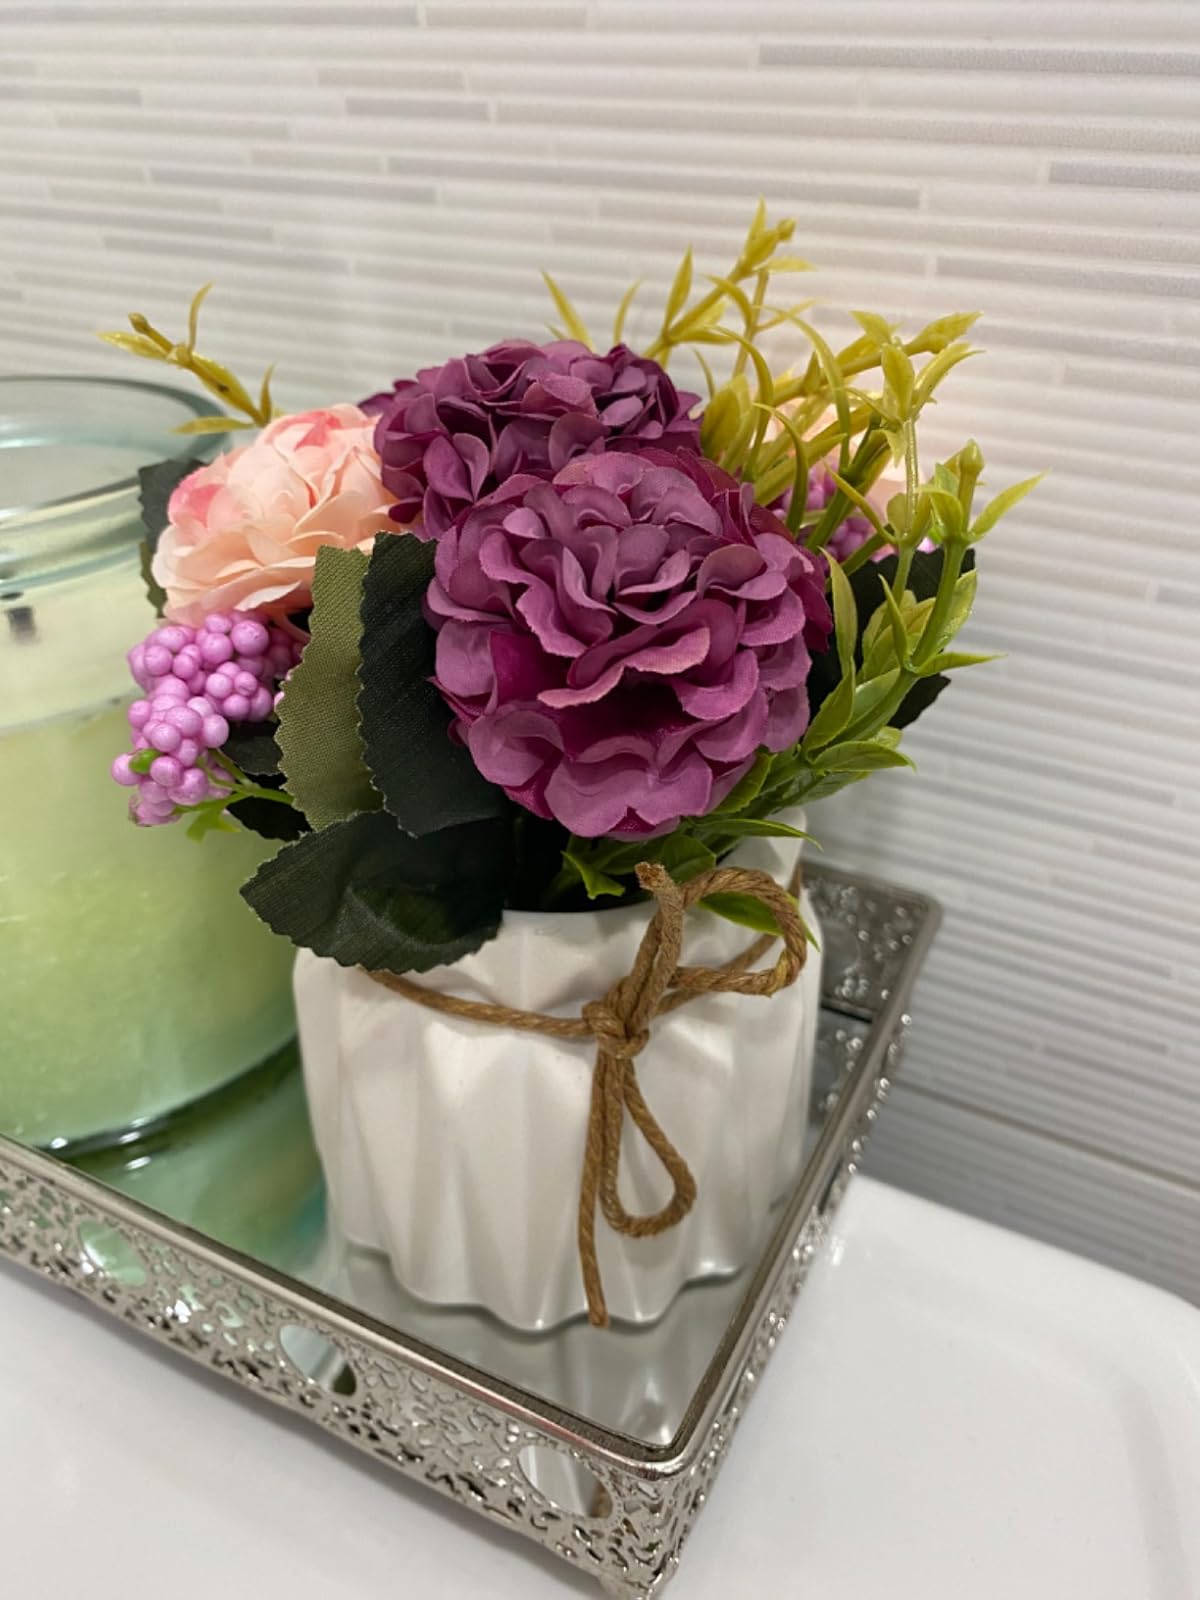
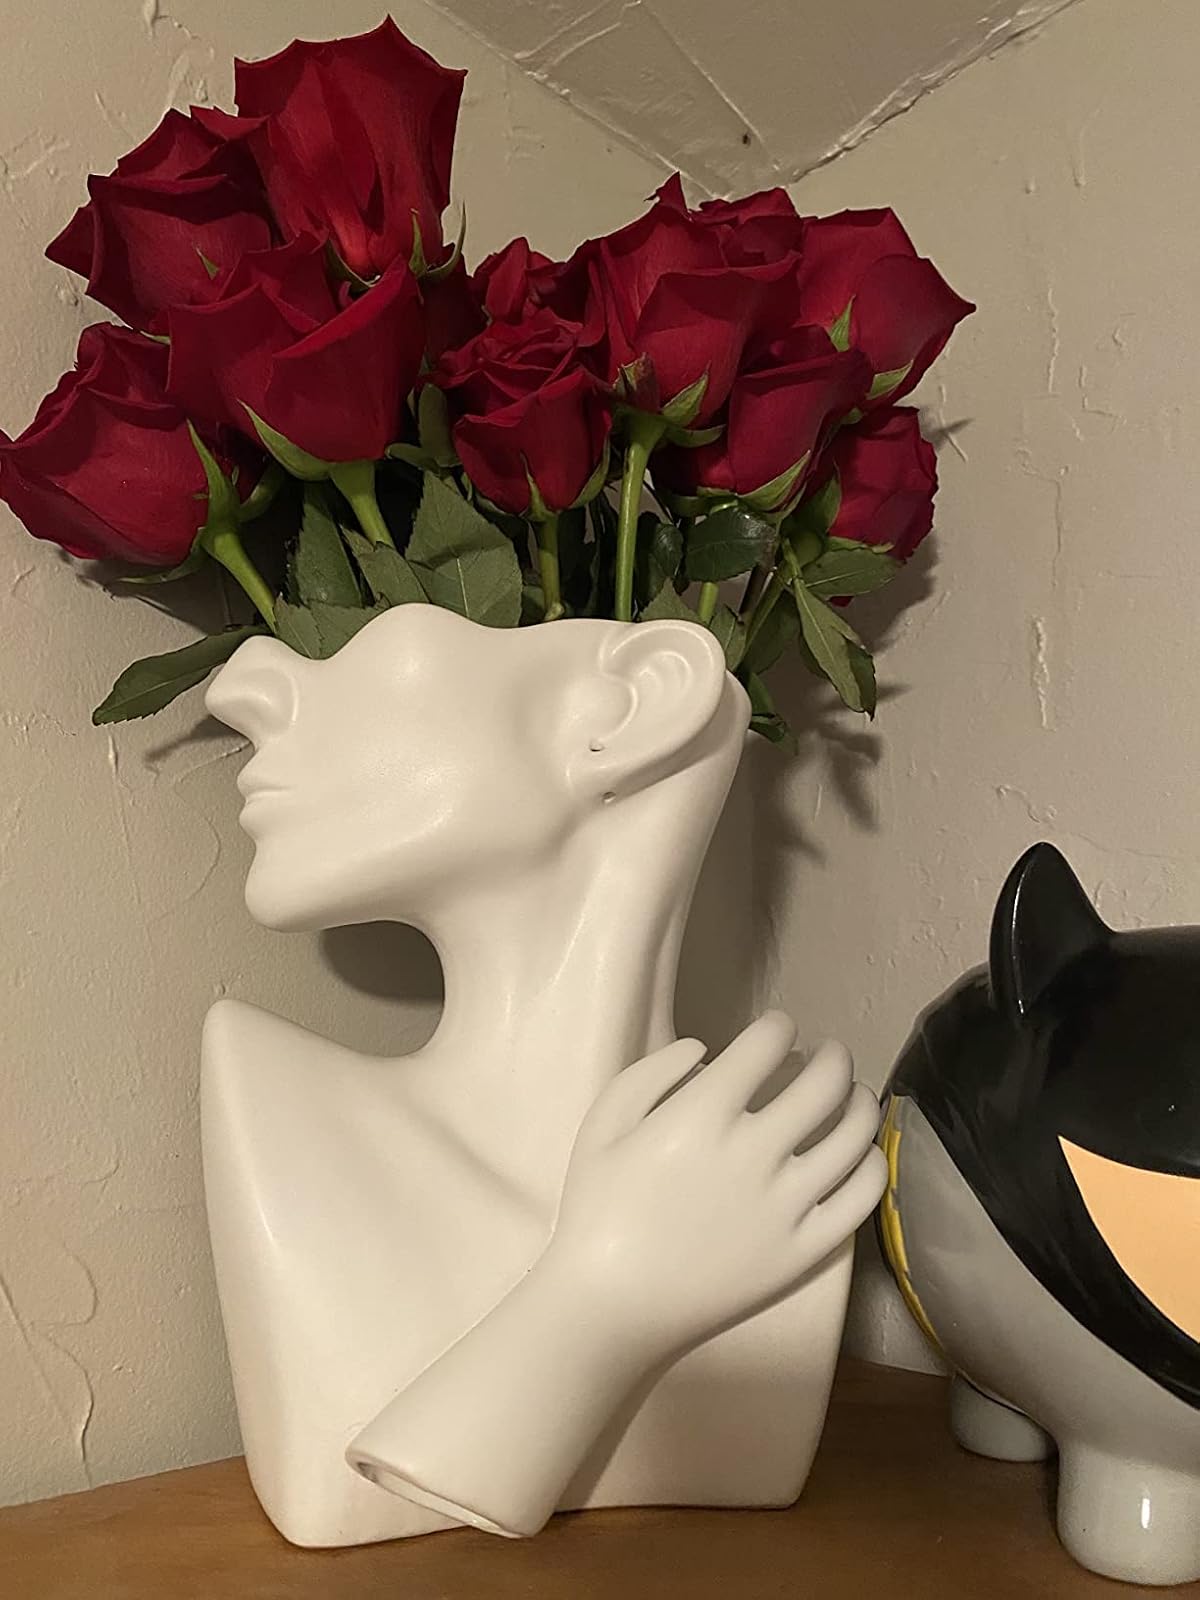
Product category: vase
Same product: no